Edgar Snow

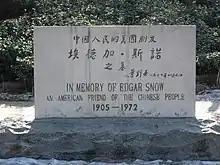
Half of Edgar Snow's ashes are buried on the campus of Peking University, Beijing, alongside Weiming Lake.

In June 1936, Snow left home with a letter of introduction from Soong Ching-ling (who was a politically important supporter of the Communists) and arrived at Xi'an. The Communist-held areas were blockaded by Zhang Xueliang's army, which had been forced out of his Manchurian base when the Japanese invaded in 1931, Zhang and his followers wanted to work with the Communists in order to oppose the Japanese and allowed Snow to enter. Snow was accompanied by George Hatem, who had worked with the Party, whose presence on the trip Snow did not mention for many years. Snow had been preparing to write a book about the Communist movement in China, and had even signed a contract at one point. However, his most important contribution was the interviews that he had conducted with the top leaders of the party. When Snow wrote, there were no reliable reports reaching the West about the Communist-controlled areas. Other writers, such as Agnes Smedley, had written in some detail about the Chinese Communists before the Long March, but none of these writers had visited them or even conducted interviews with the leadership which had emerged during the Long March.